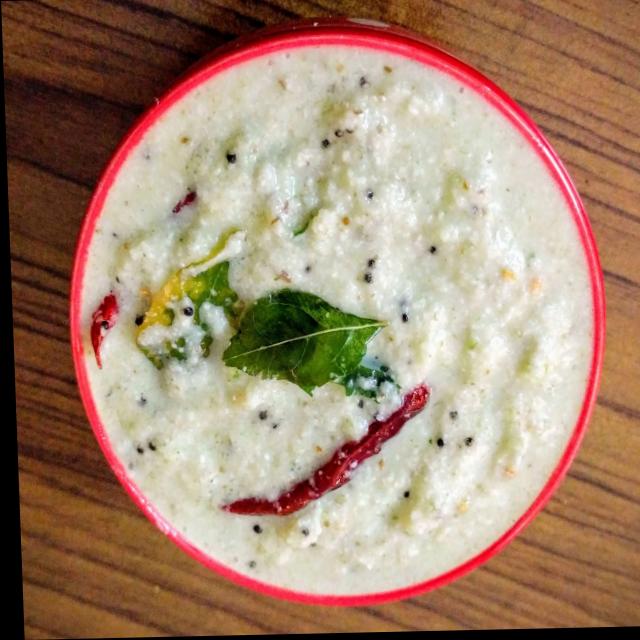
Dish: coconut_chutney